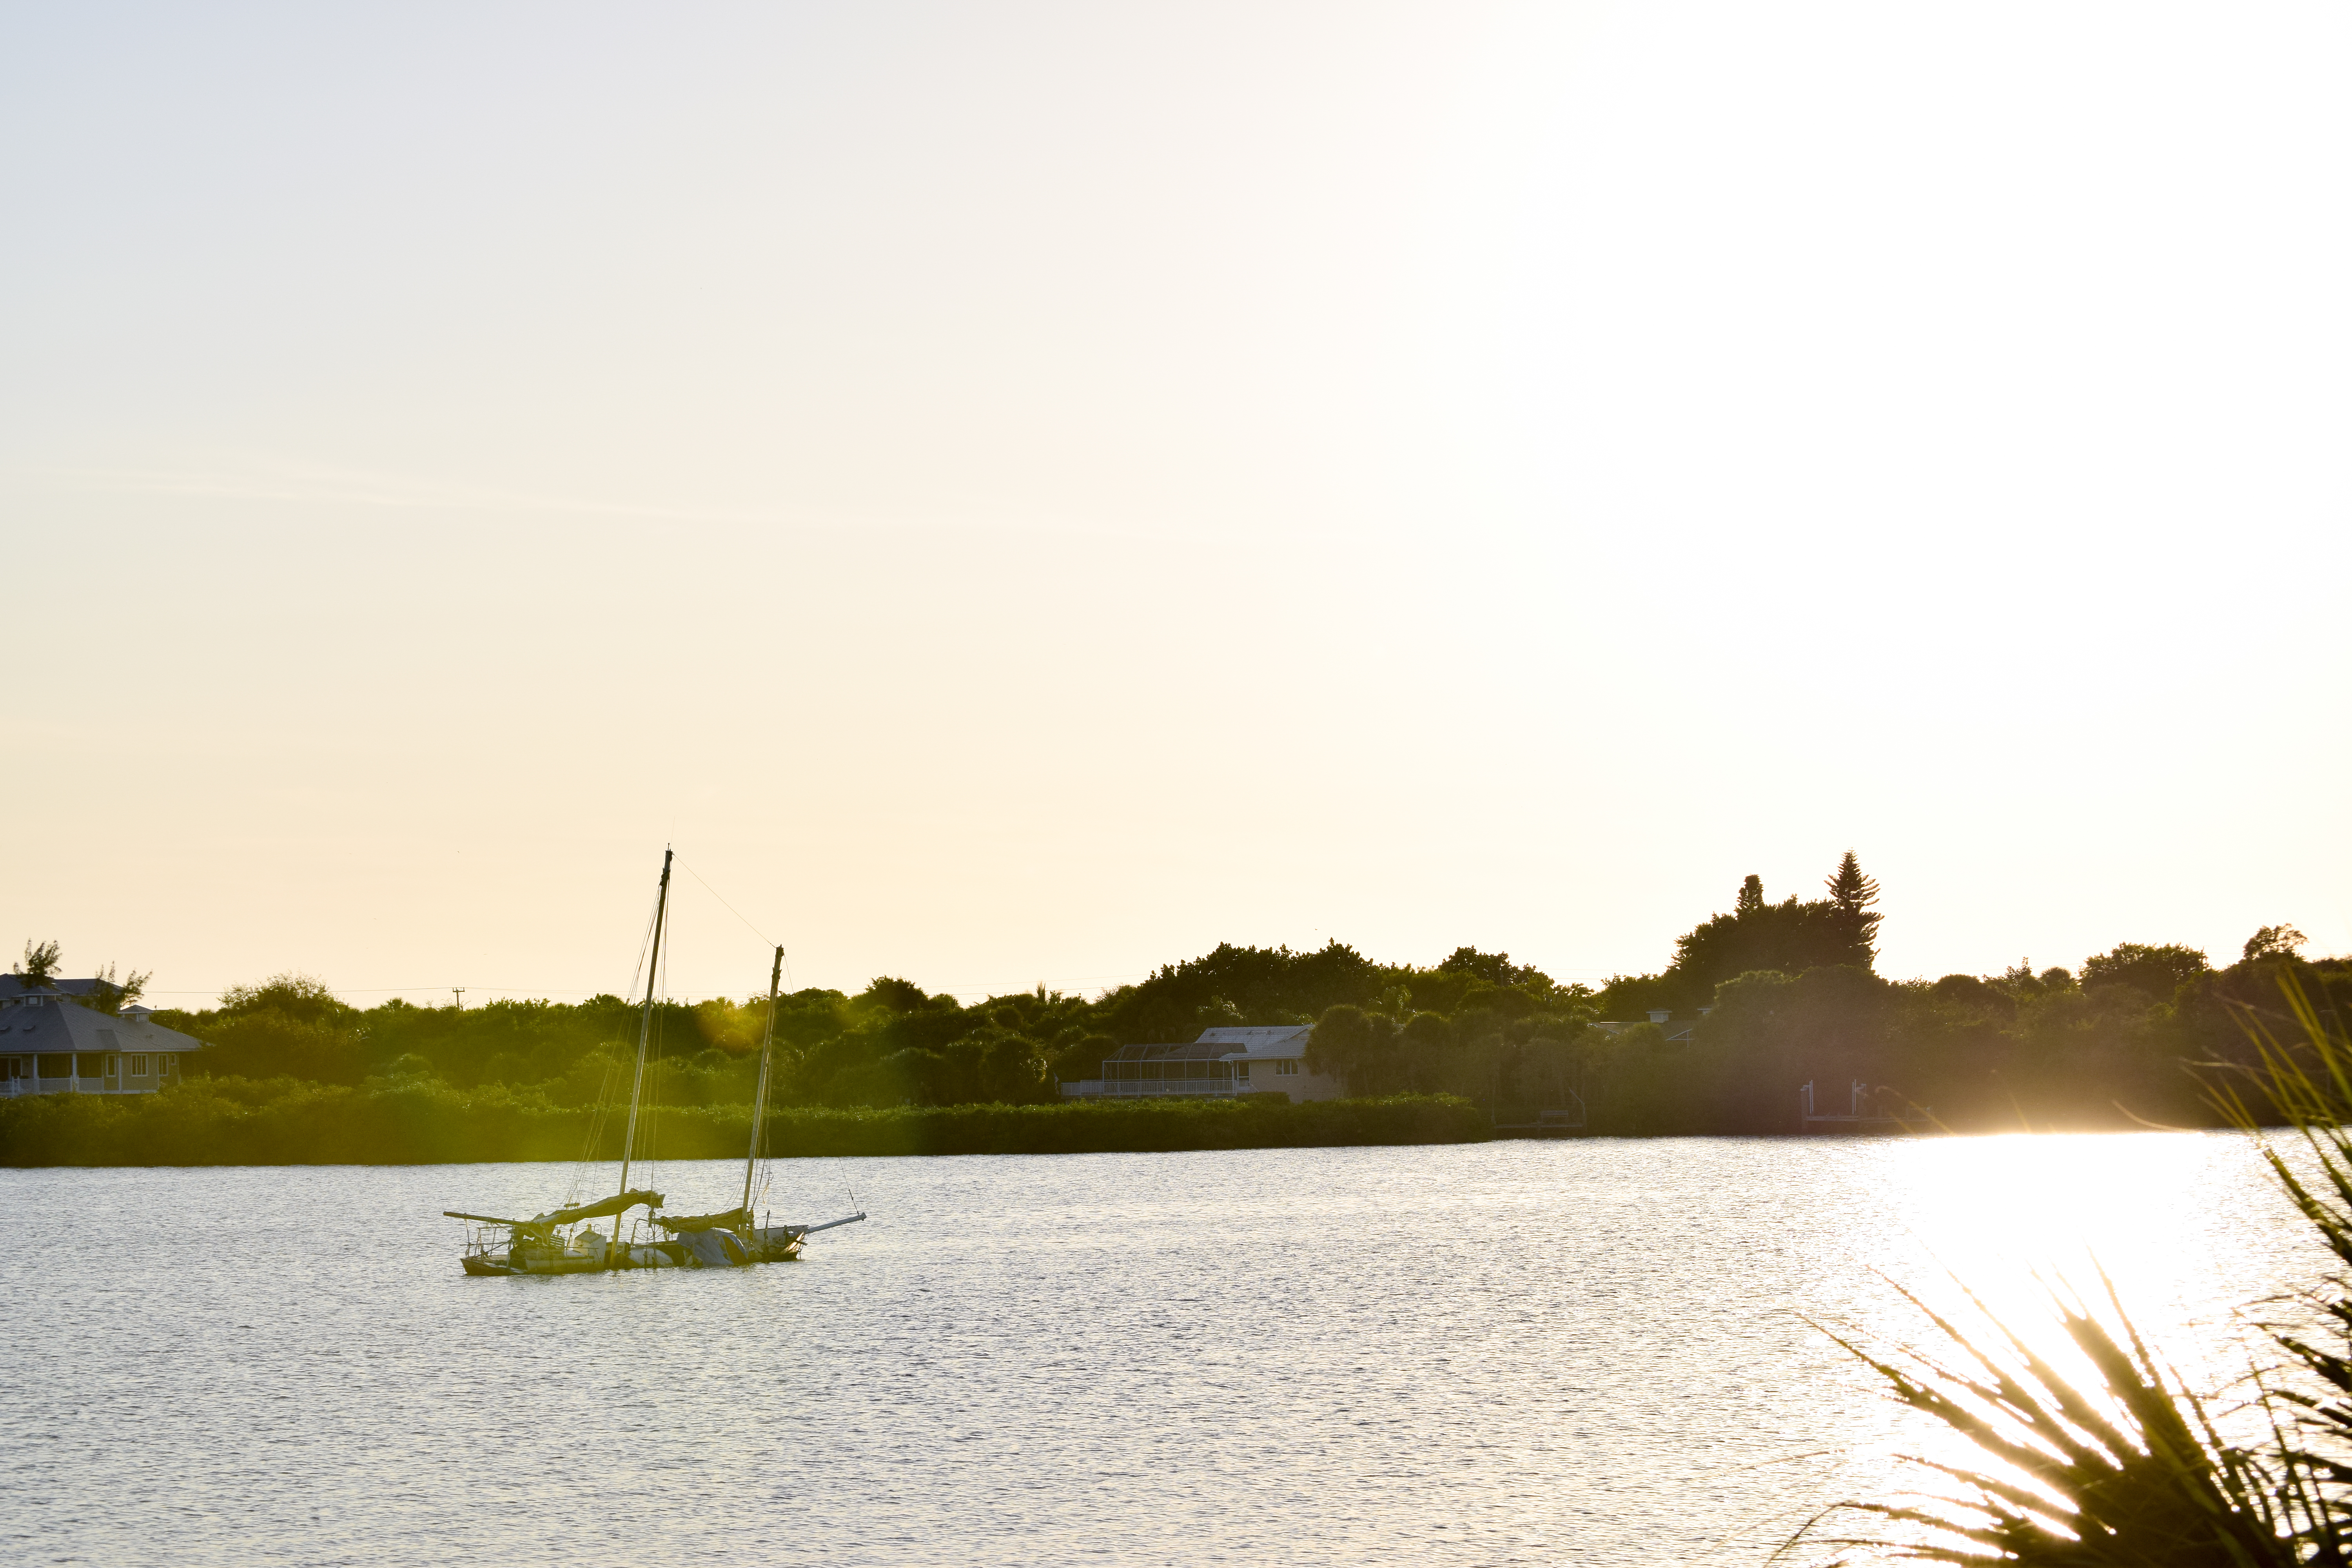
beach, sea, coast, water, horizon, sky, sunset, sunlight, morning, shore, lake, dawn, river, dusk, evening, reflection, bay, waterway, body of water, atmospheric phenomenon